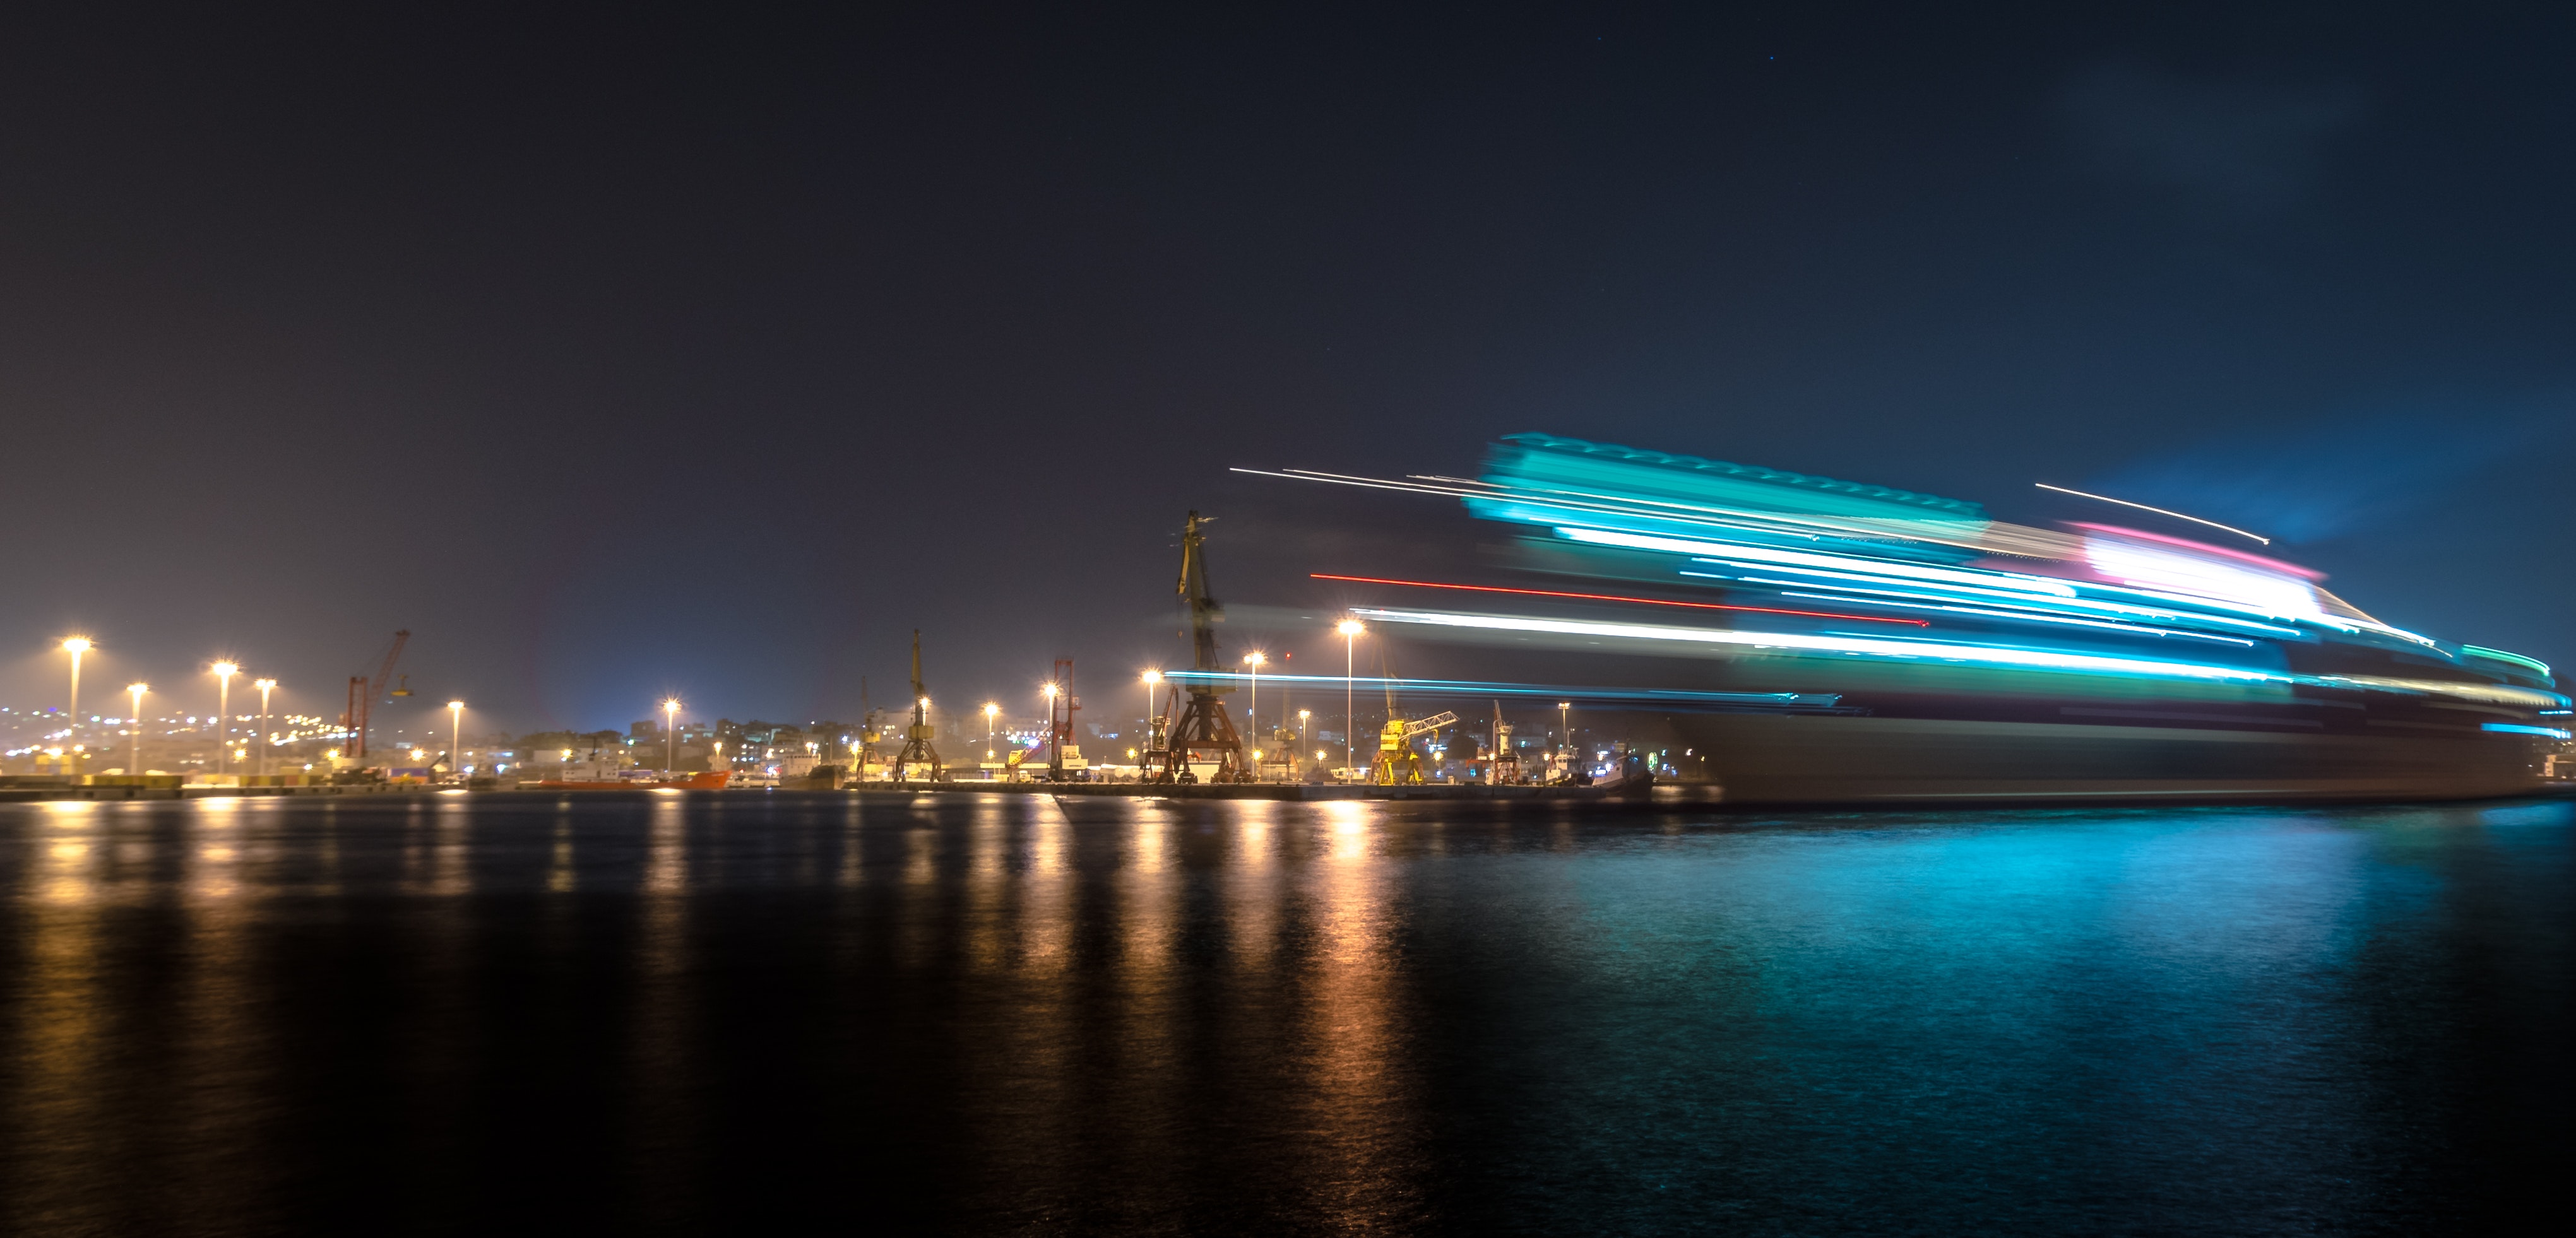
night, metropolitan area, city, sky, light, landmark, cityscape, reflection, lighting, human settlement, architecture, skyline, metropolis, urban area, downtown, river, fixed link, tower block, tourist attraction, midnight, photography, darkness, harbor, skyscraper, bridge, horizon